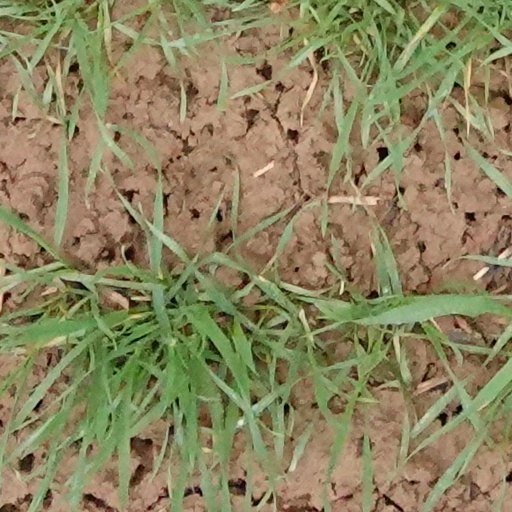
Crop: wheat